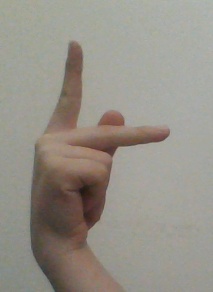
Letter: dha